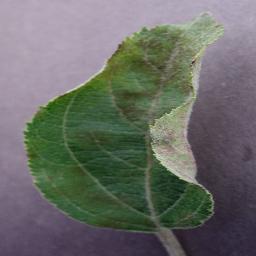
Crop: apple
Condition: scab